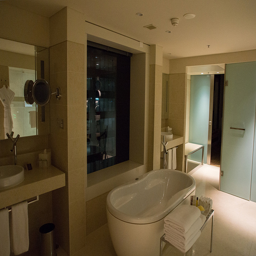
a large bathroom with a large tub and towel rack.
Bathroom with two sinks and a bathtub in the middle.
An empty bathroom that is set up for use.
A bathroom has a sink and a bathtub.
A white bath tub sitting inside of a bathroom.